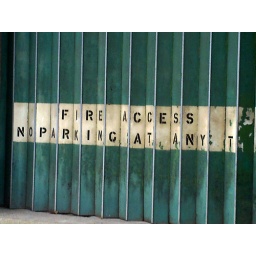
This is a protective sliding door of a huge factory building in Fulham, London